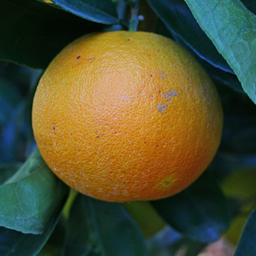
Label: Orange